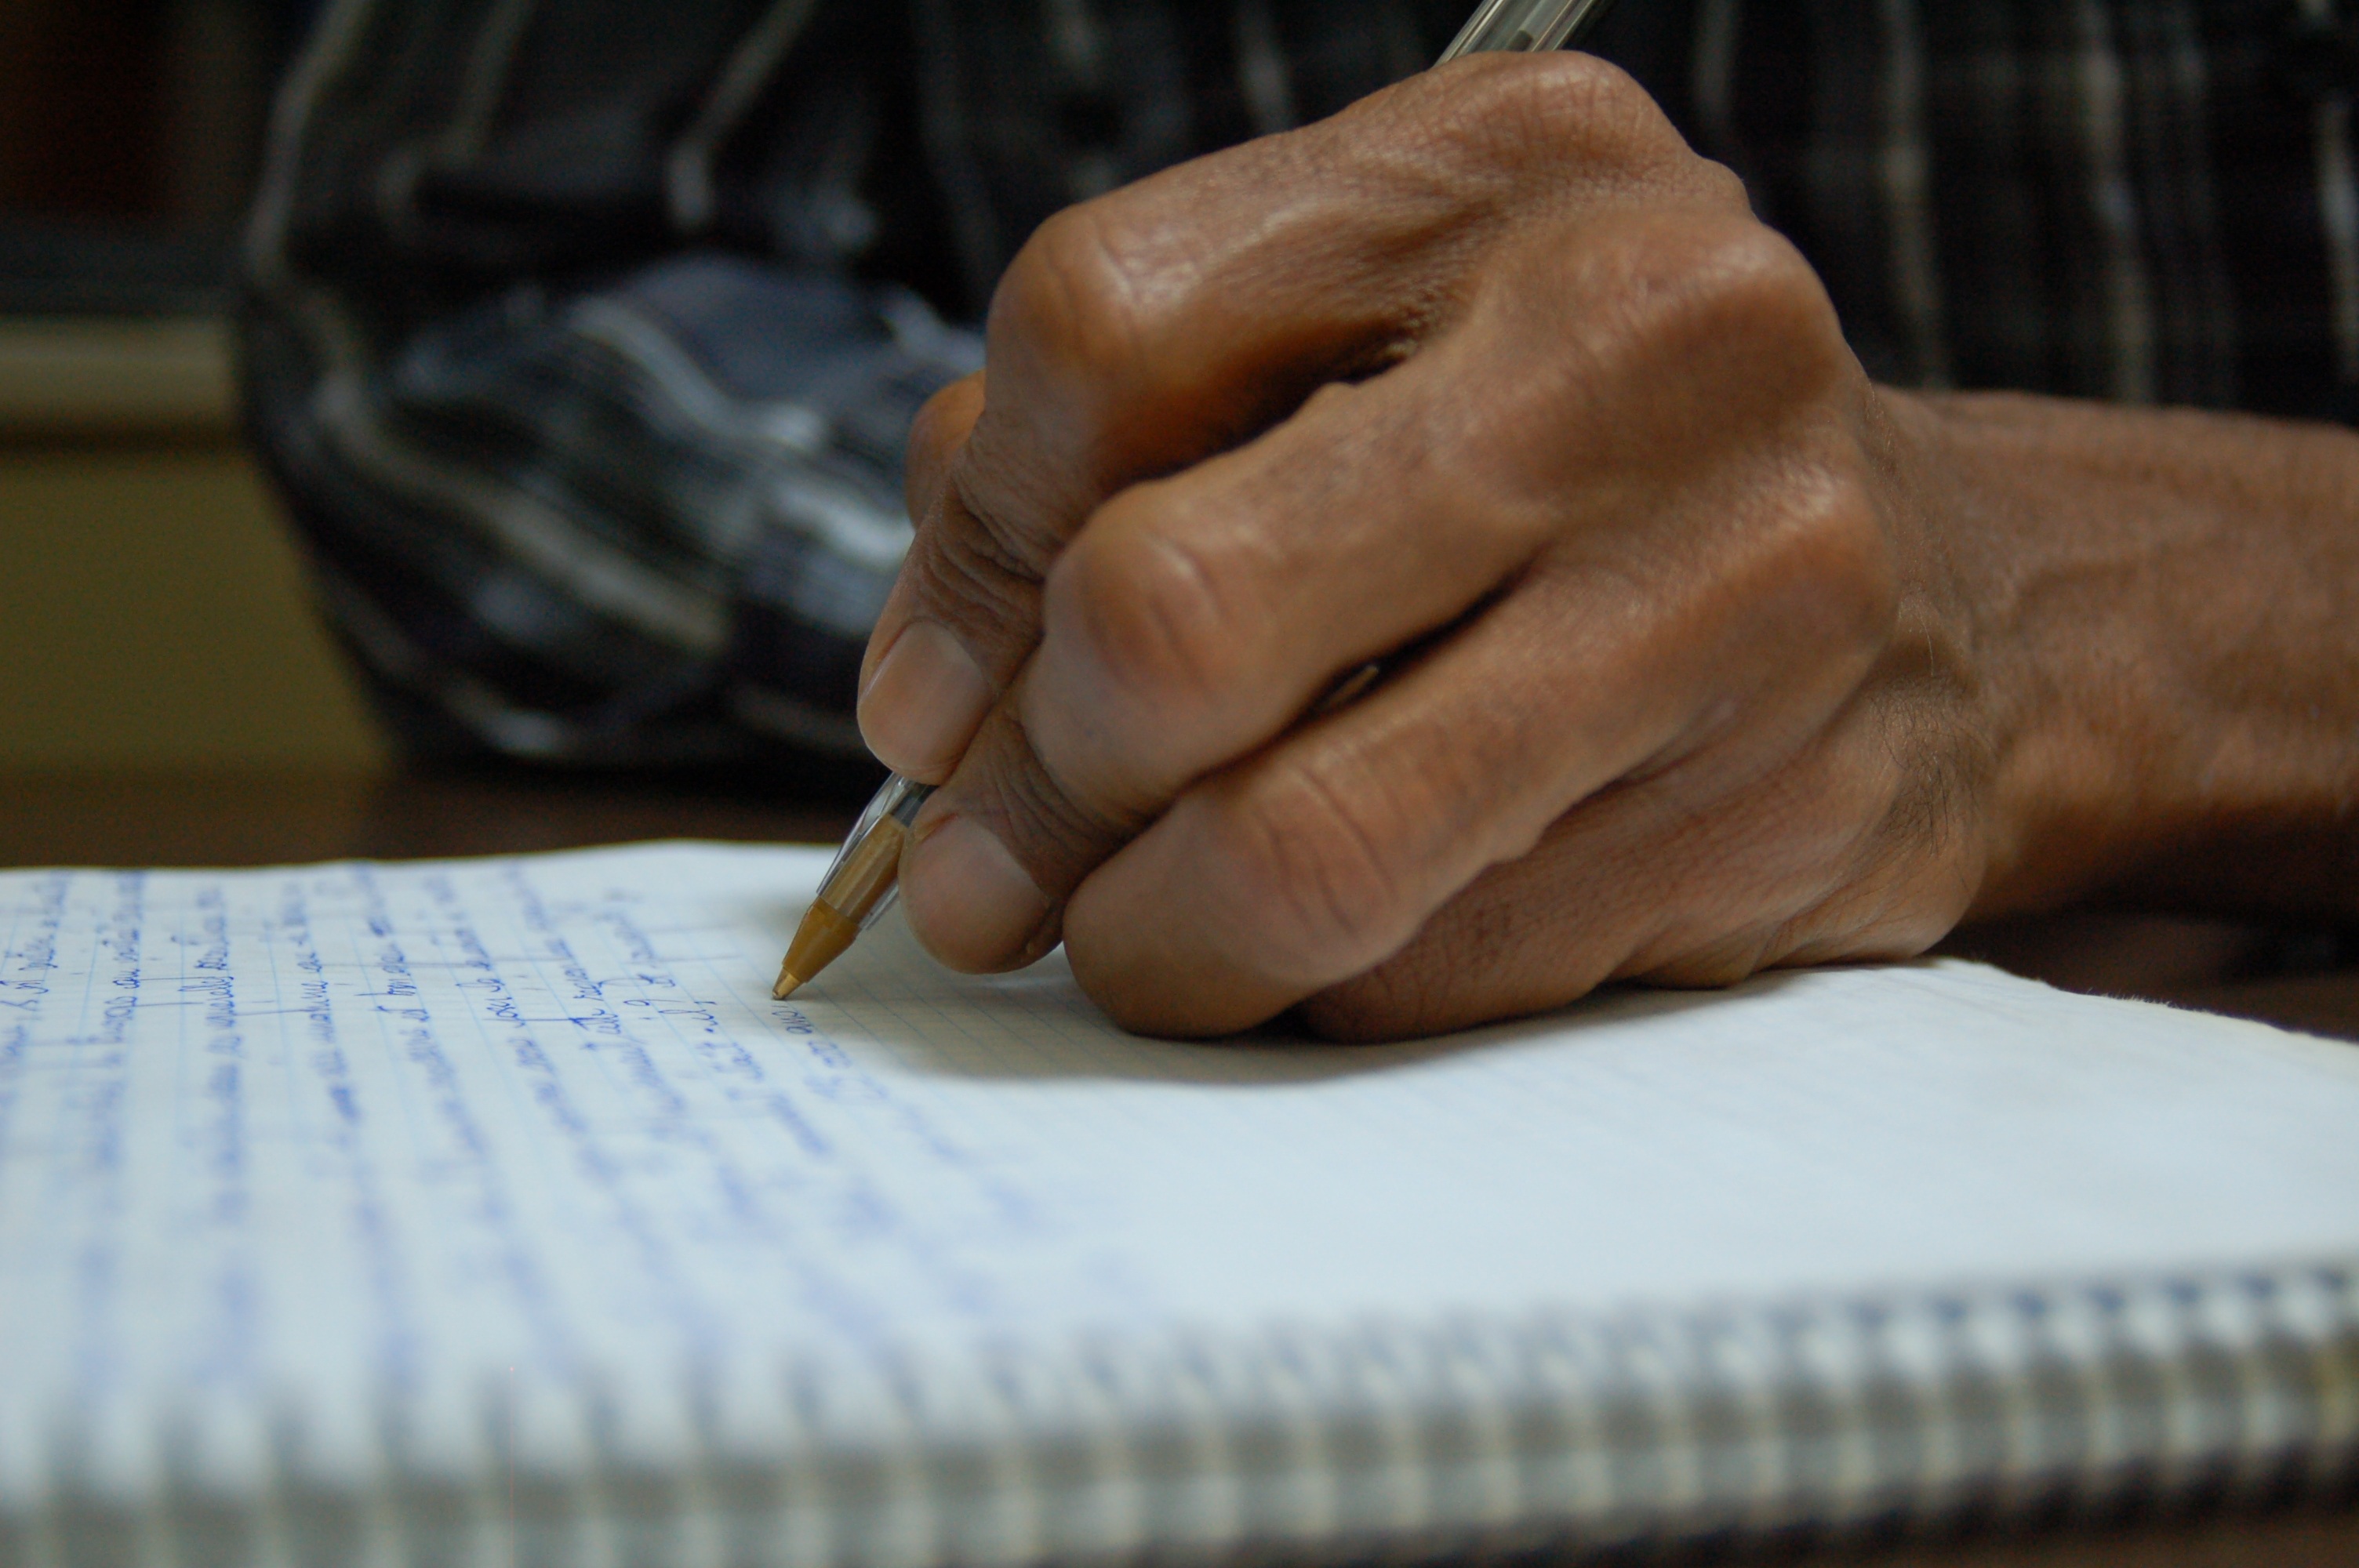
writing, hand, person, pencil, finger, paper, close up, cash, art, human action